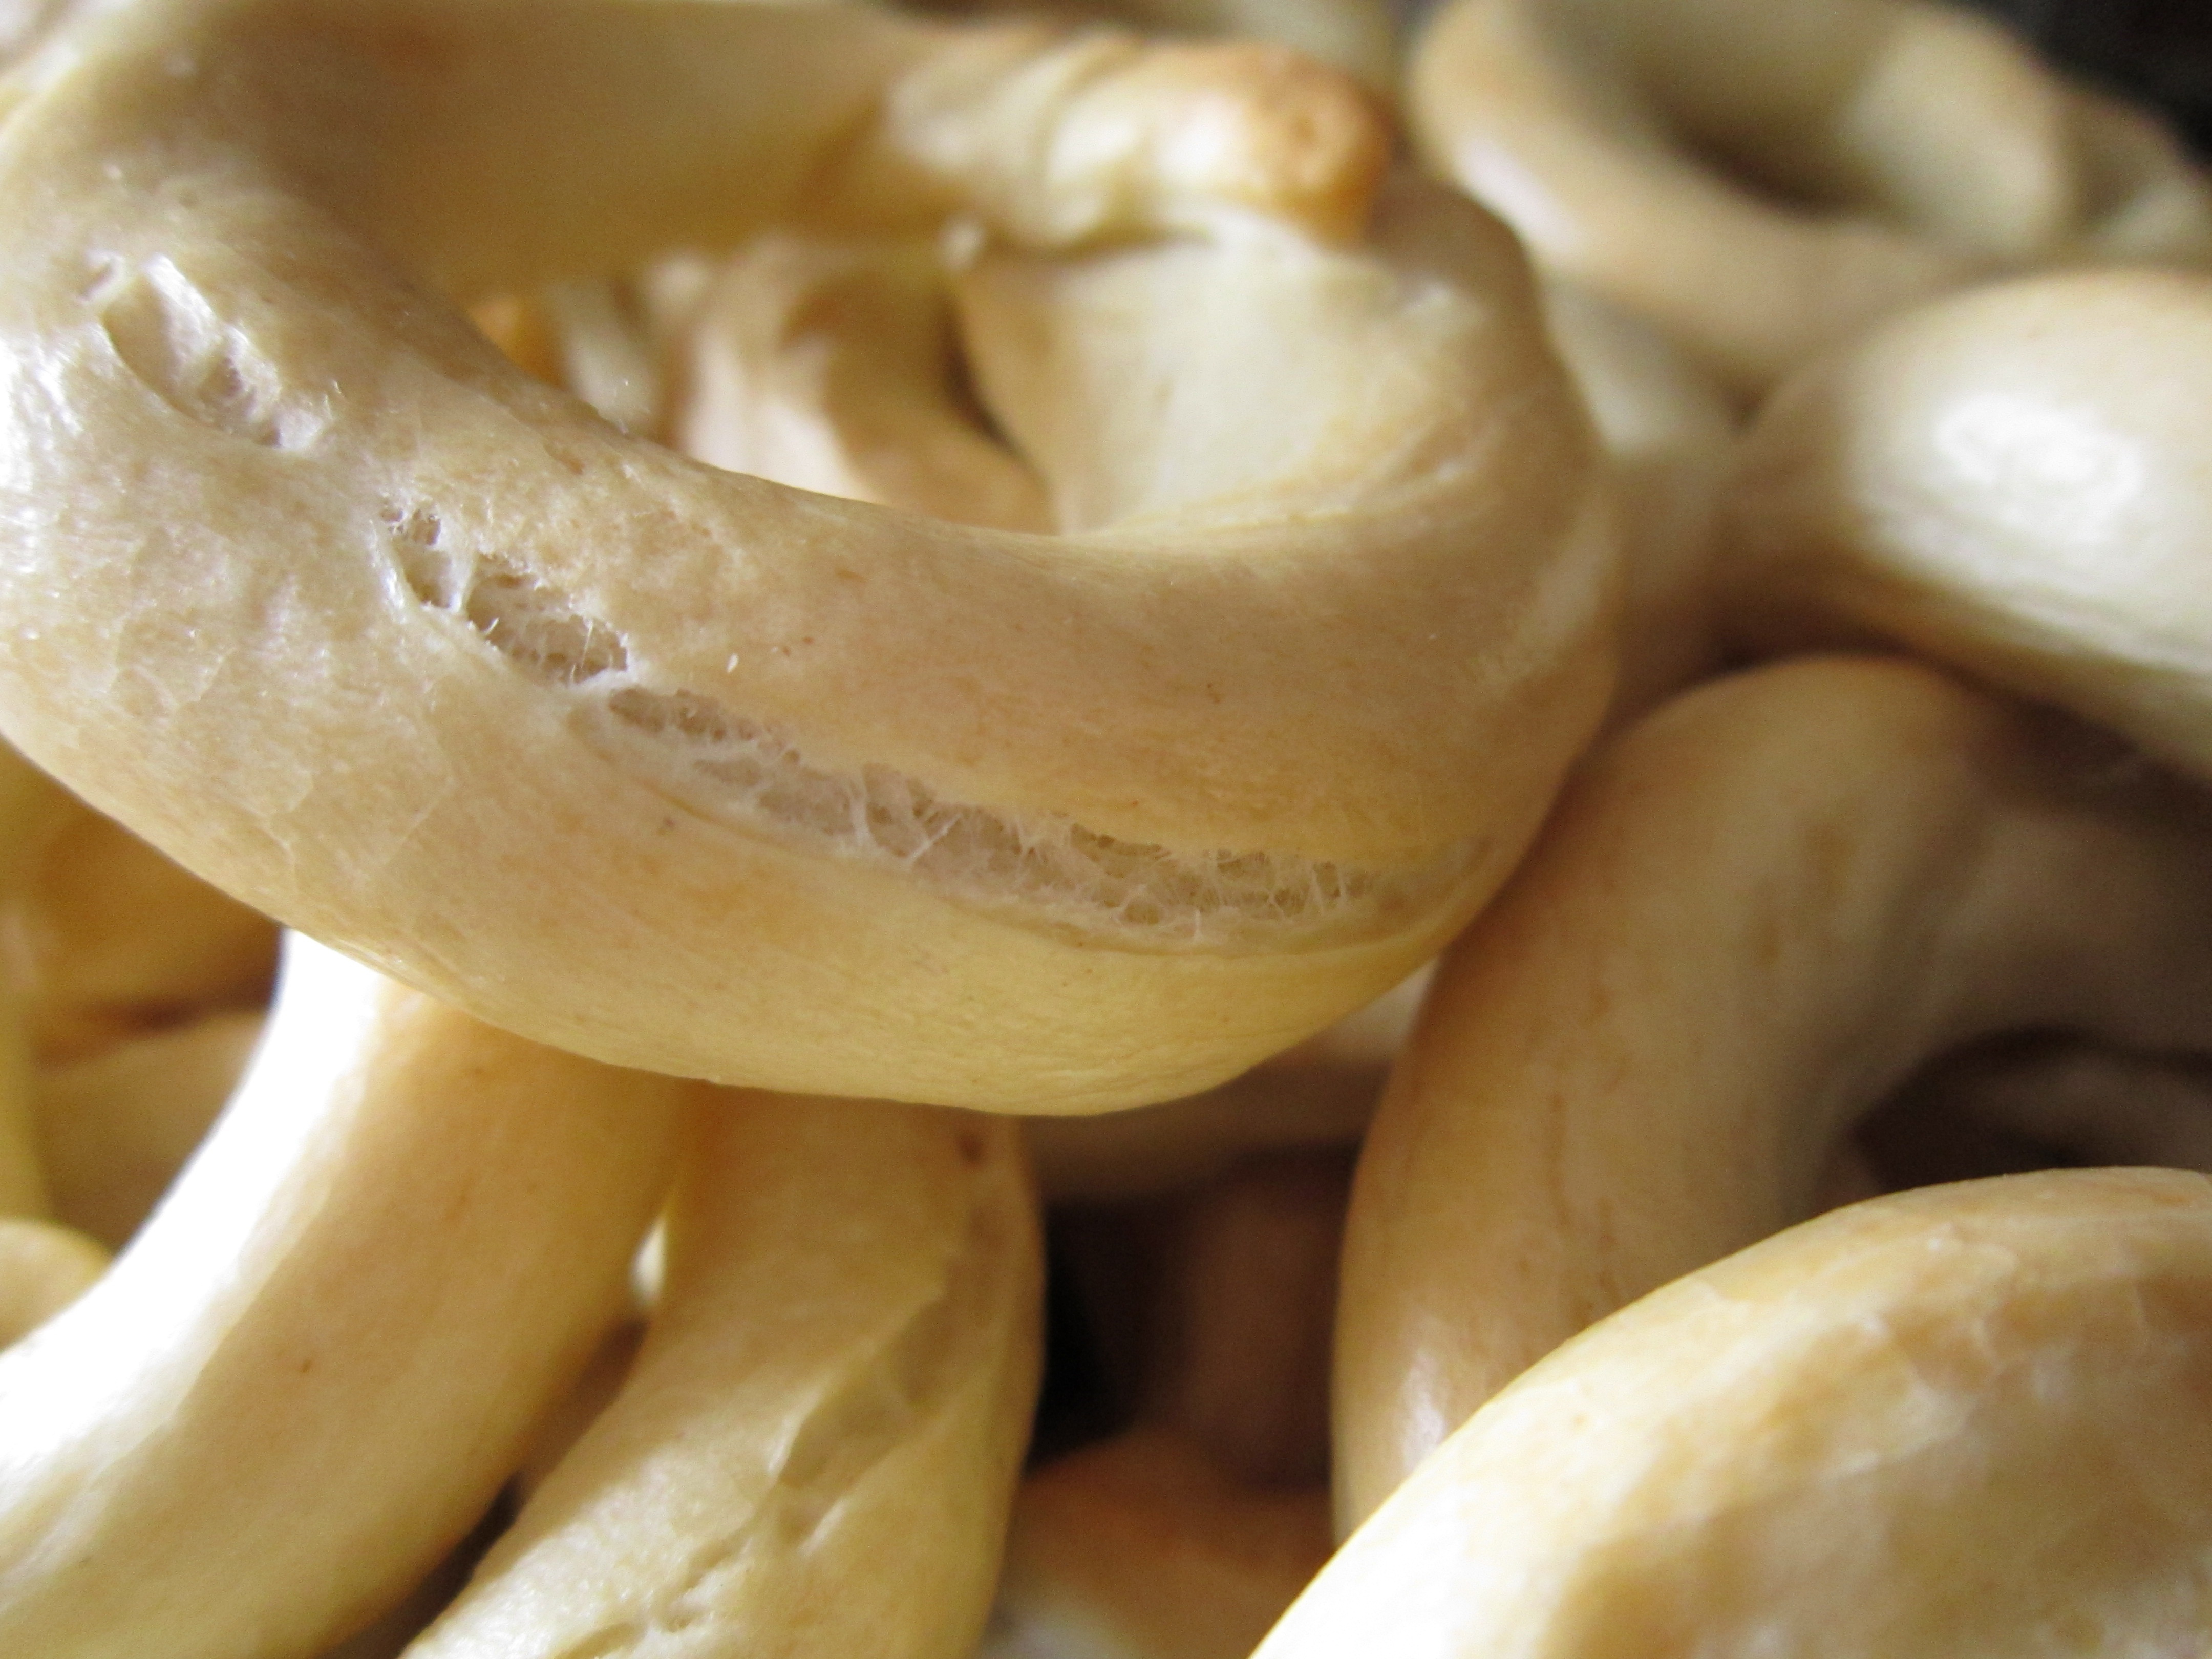
plant, fruit, dish, food, produce, banana, snack, bread, baked, pastries, district, tradition, rings, sicily, baked goods, about, small cakes, flowering plant, yeast biscuits, bread rings, dry pastry, salty snack, hard wheat flour, sqarati, squarati, cucciddrate, land plant, banana family